Flying High (1931 film)

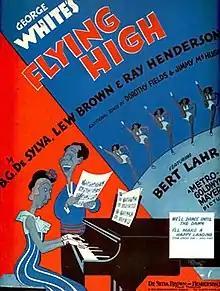
Sheet music cover

Flying High (also known as George White's Flying High and Happy Landing) is a 1931 American pre-Code musical film released by Metro-Goldwyn-Mayer, produced by George White, with lyrics by B. G. DeSylva and Lew Brown, music by Ray Henderson and additional songs by Dorothy Fields (lyrics) and Jimmy McHugh (music). The film originally featured two Technicolor sequences which apparently only survive in black and white. The cast featured Bert Lahr, Charlotte Greenwood, Pat O'Brien, Charles Winninger and Hedda Hopper, with Gus Arnheim and his orchestra.